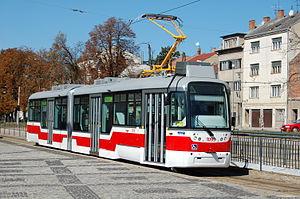
Le tramway de Brno, circule depuis 1900 dans la ville de Brno en République tchèque.